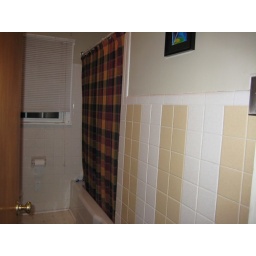
A nice, tidy bathroom with a closet and a cabinet under the sink.